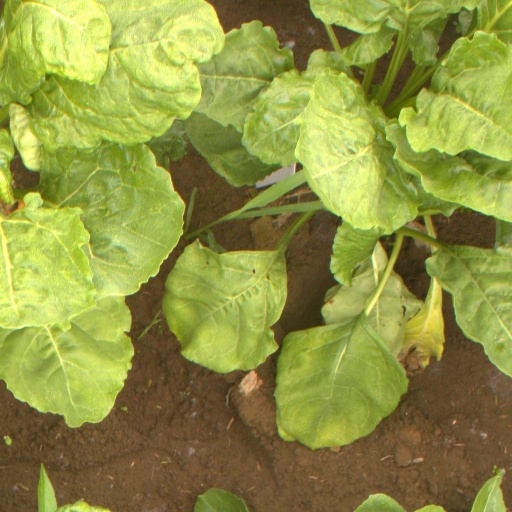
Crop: sugar beet